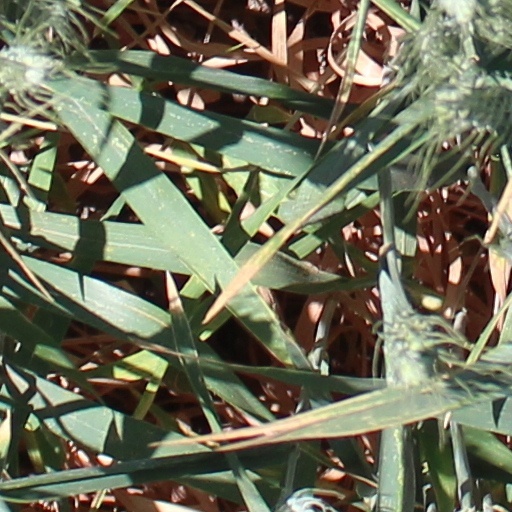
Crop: wheat